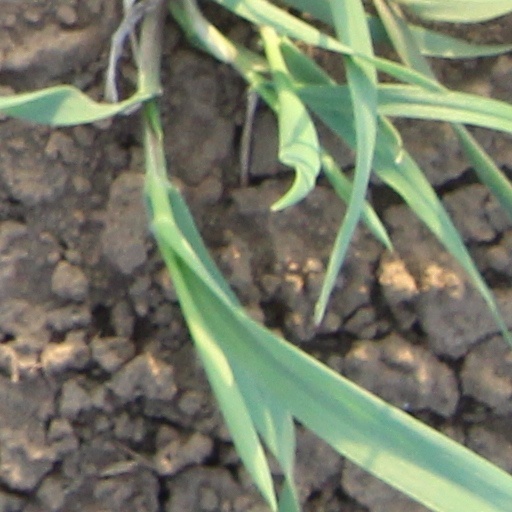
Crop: wheat